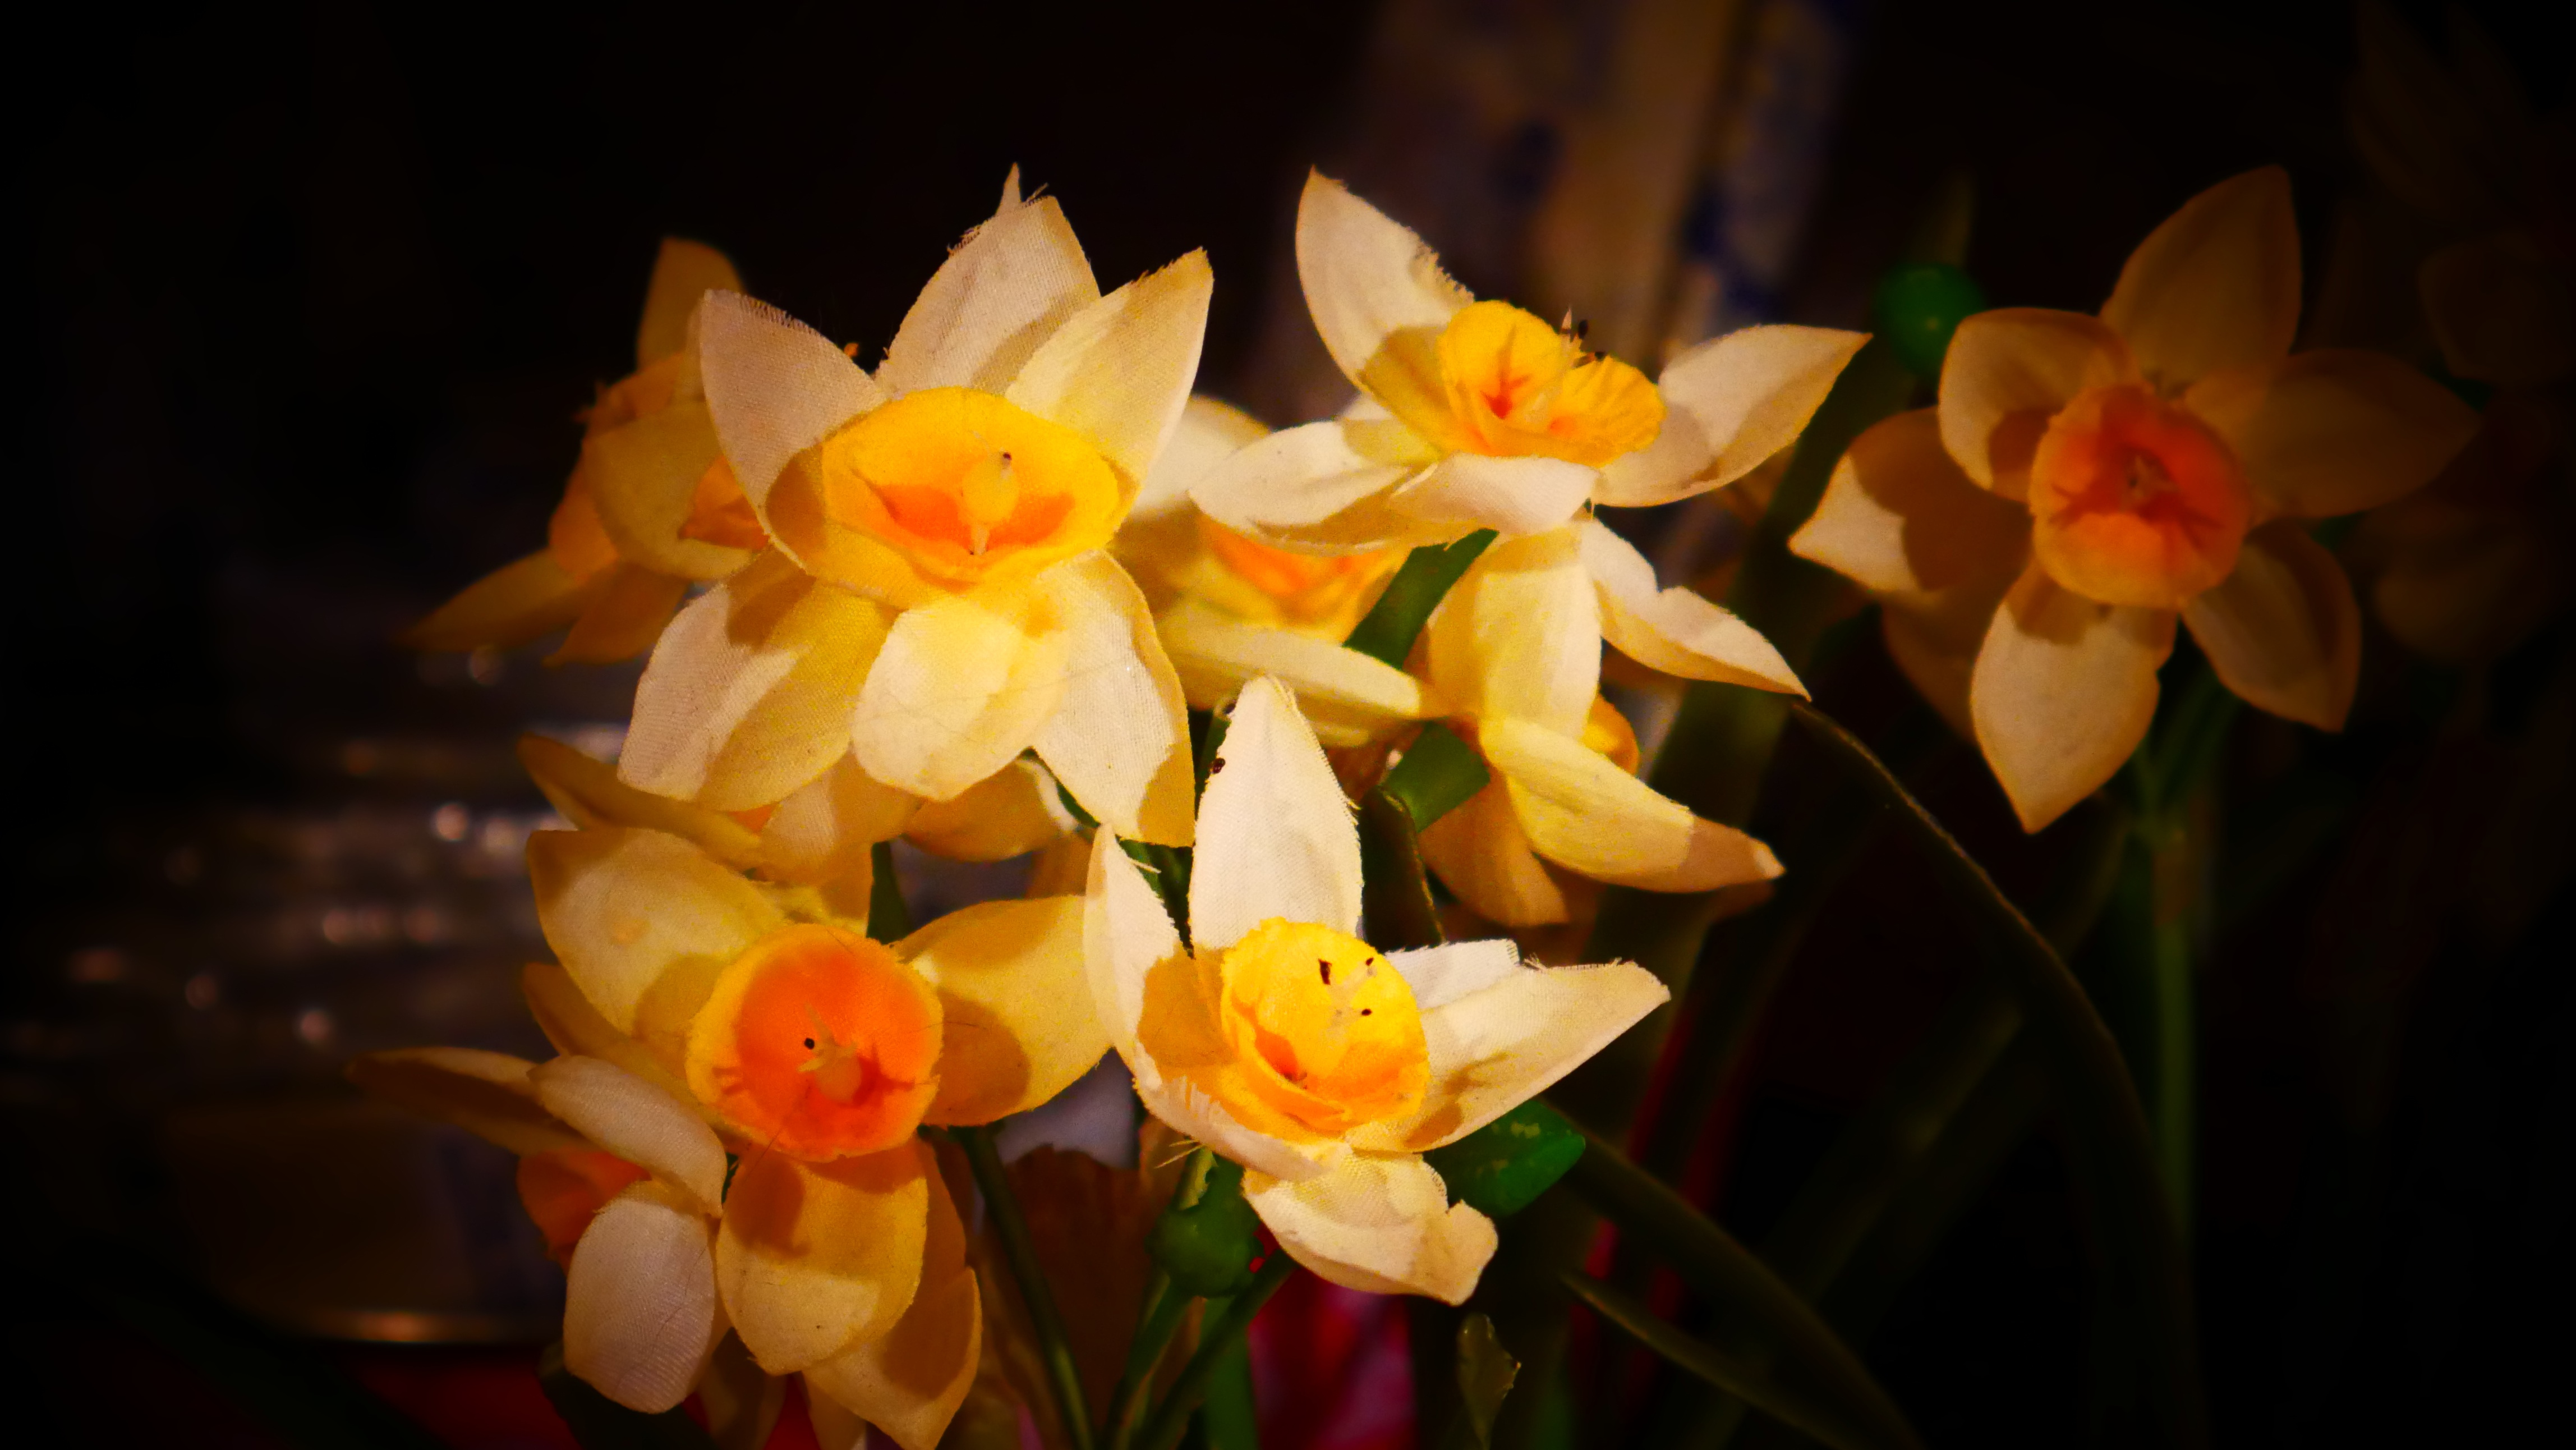
plant, wheel, flower, petal, yellow, flora, narcissus, floristry, macro photography, flowering plant, land plant